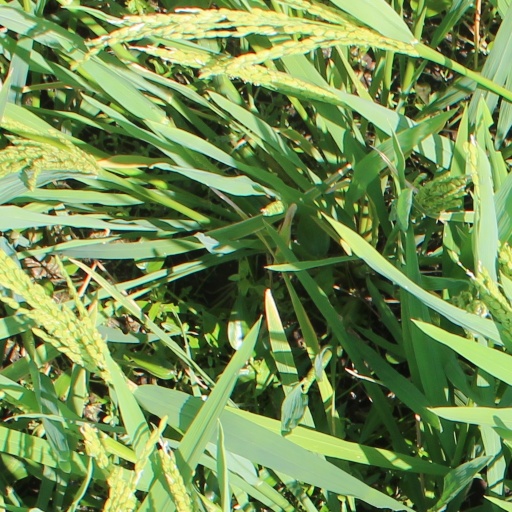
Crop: rice